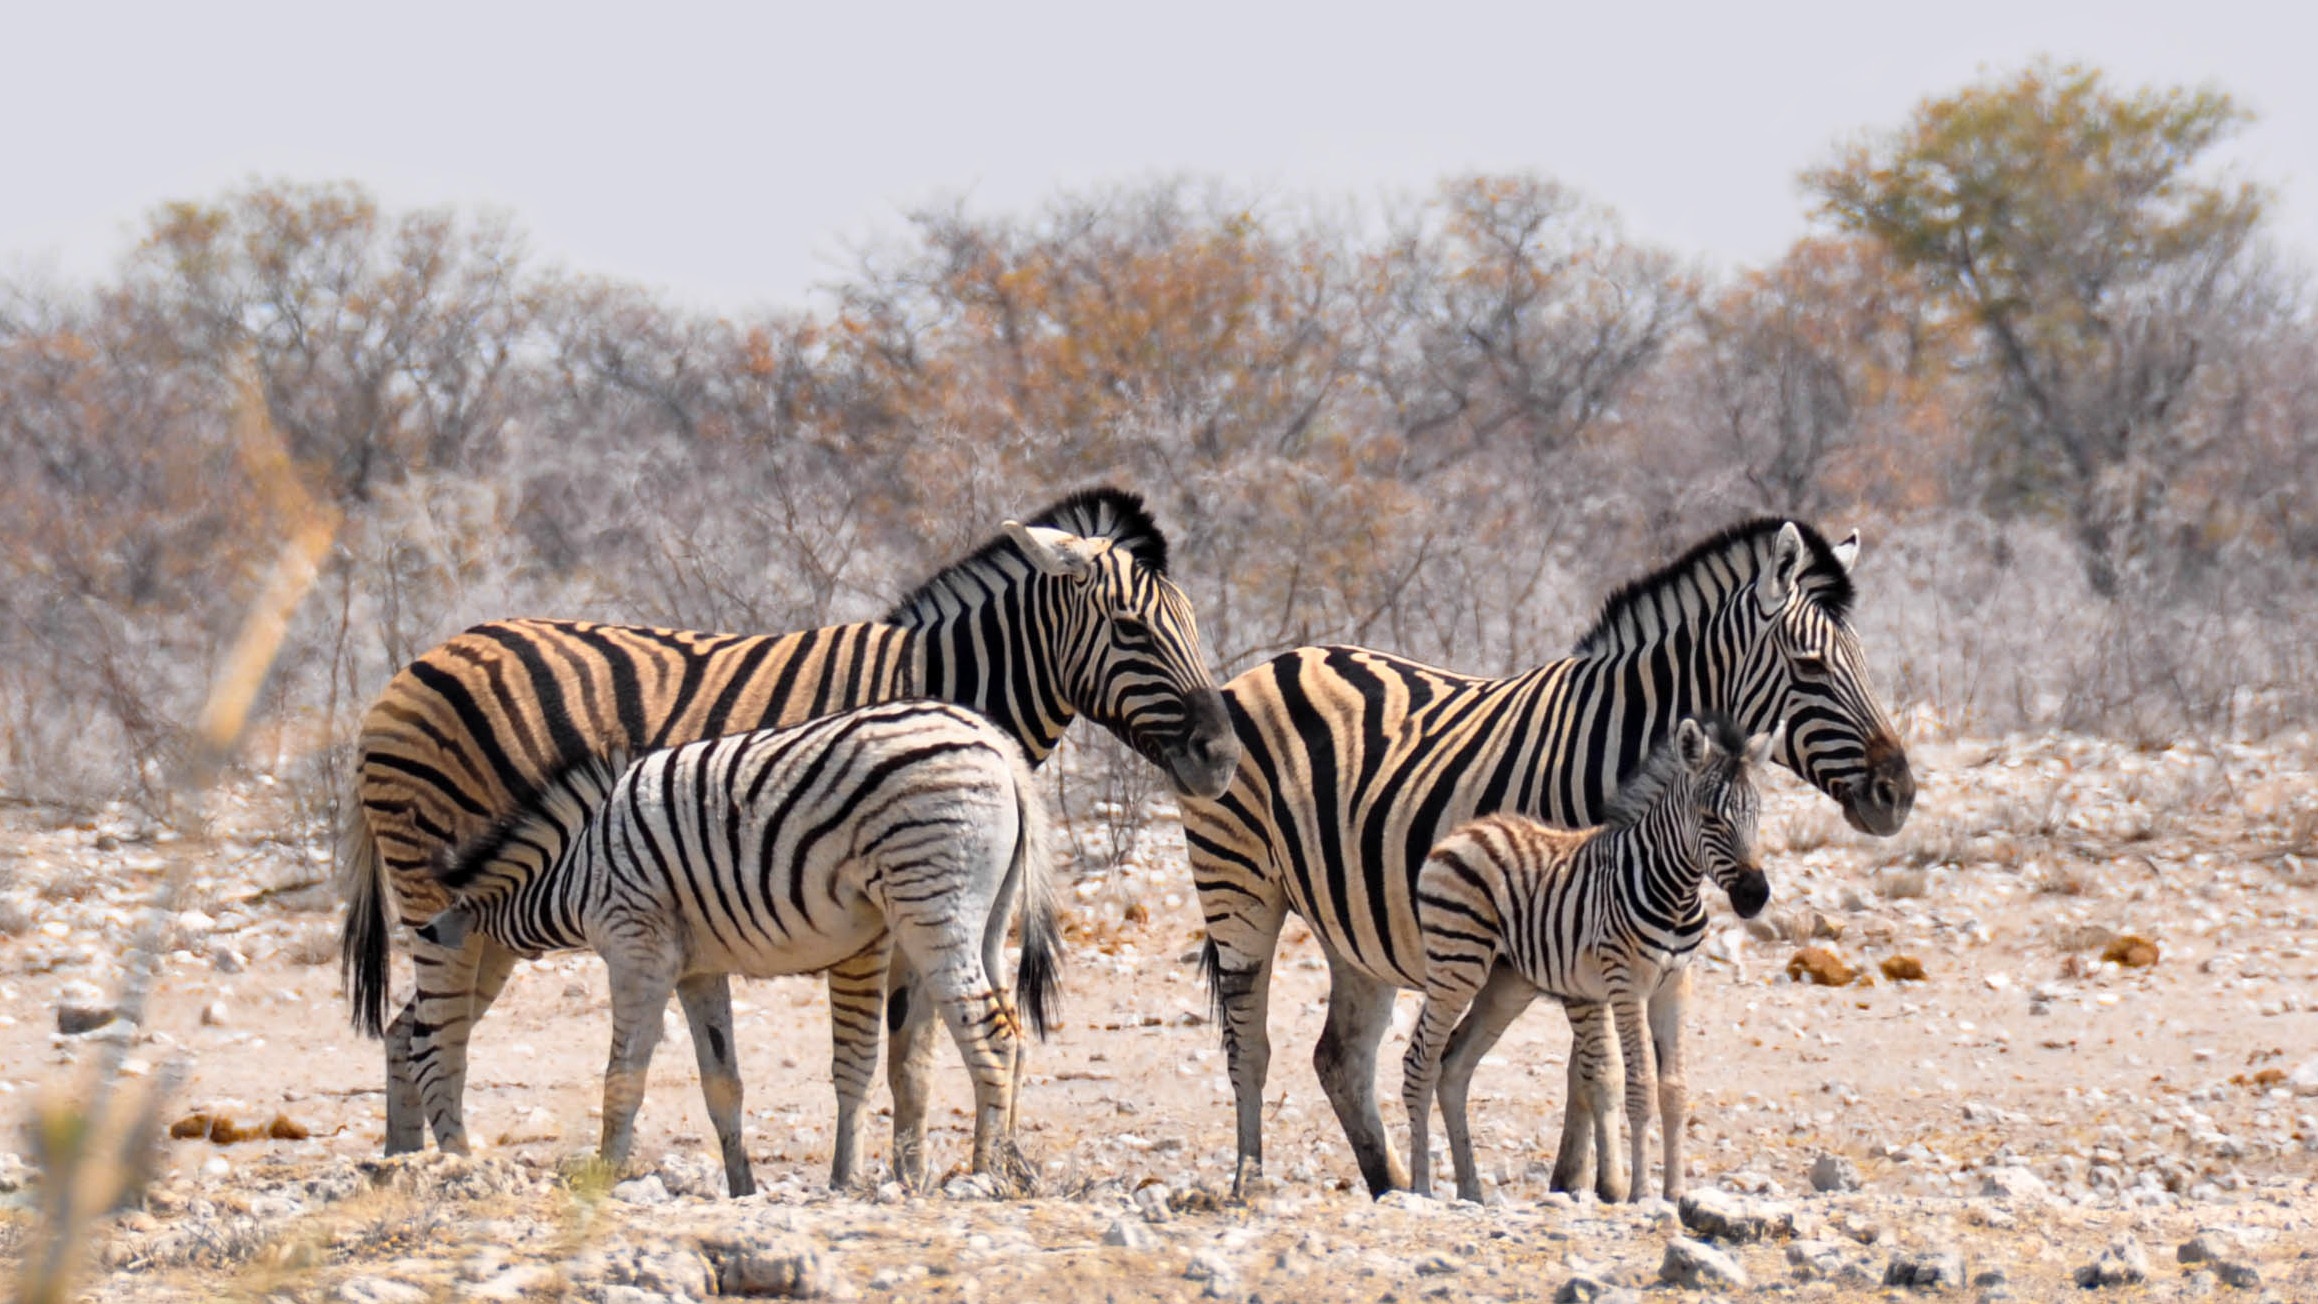
nature, adventure, animal, dry, wildlife, herd, africa, mammal, national park, fauna, savanna, zebra, striped, wild animal, safari, young animal, namibia, zebra baby, horse like mammal, mustang horse